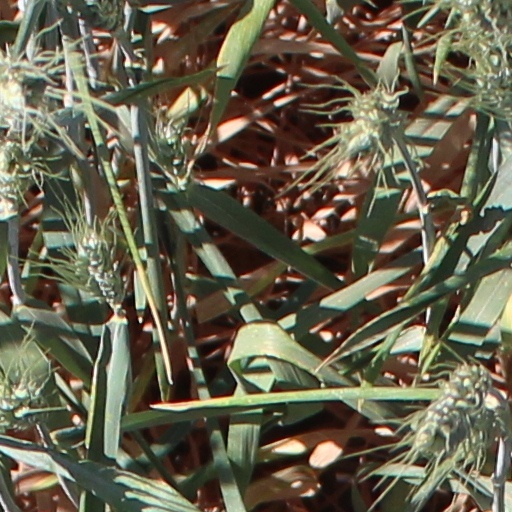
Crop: wheat